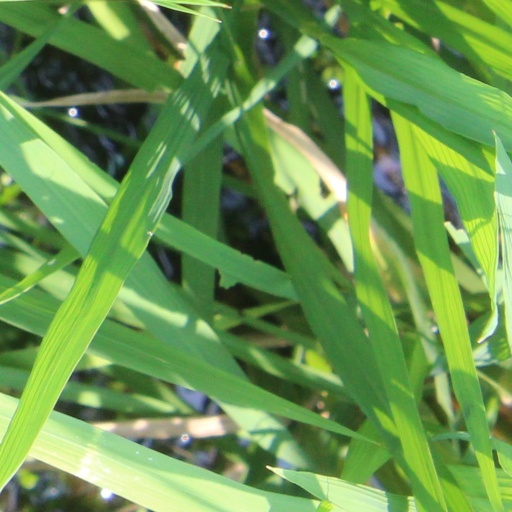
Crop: rice